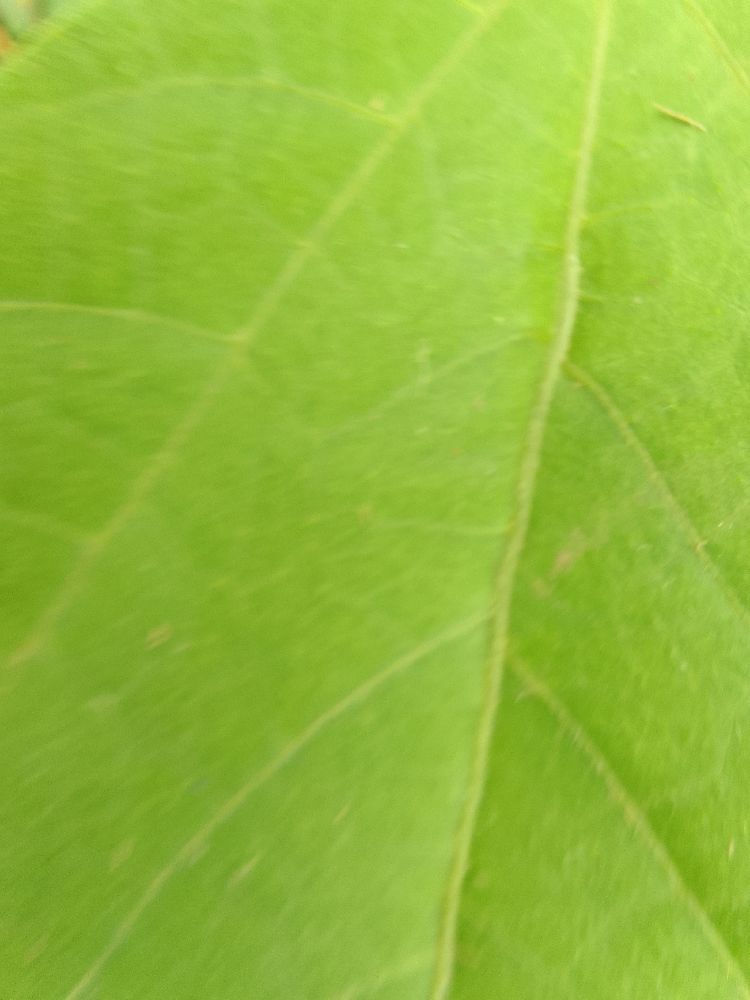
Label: healthy